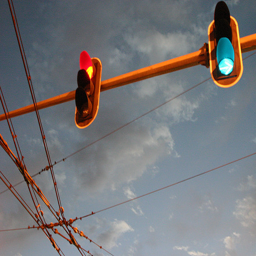
A view of a bunch of street lights, during a cloudy day.
One of the traffic lights is red while the other is green.
A stoplight that has two separate lights that are different colors
Traffic signals on the pole direct the flow of traffic
Two traffic light mounted on an orange pole.